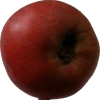
Label: Apple 17